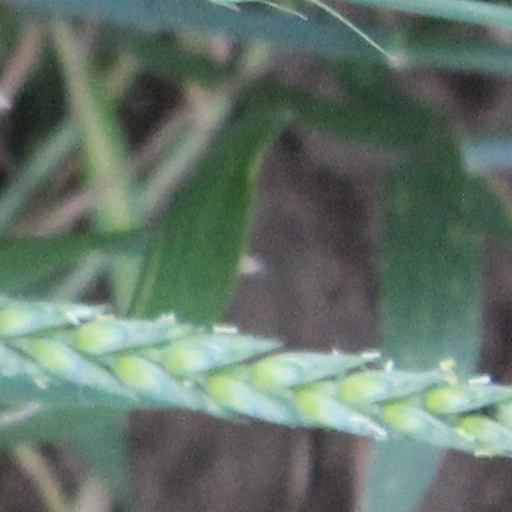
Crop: wheat